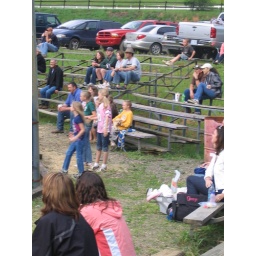
Also quite a show! Also note the boy in the yellow shirt cuddling a super cute yellow lab puppy!